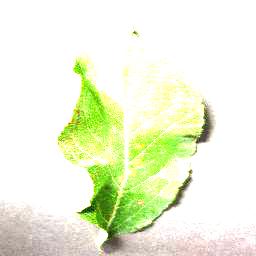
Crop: apple
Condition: cedar_rust